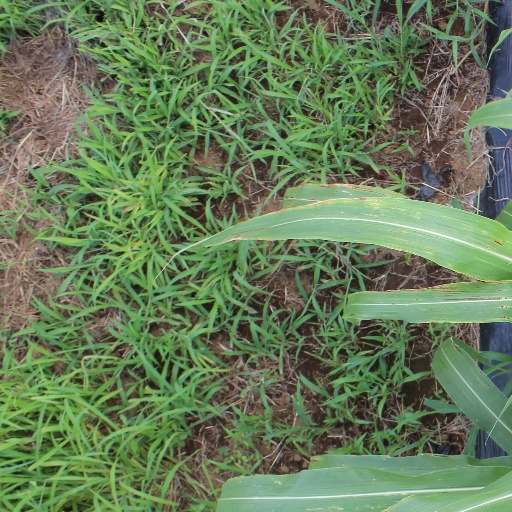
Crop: sorghum